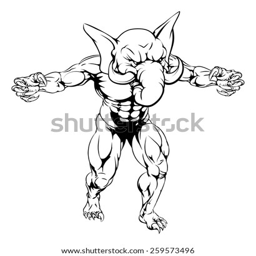
an illustration of a scary sports mascot with claws out